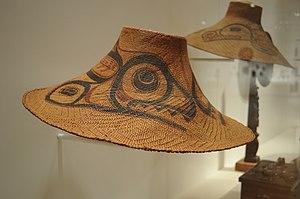
Les Haïdas sont un peuple amérindien de la côte ouest du Canada et du nord des États-Unis, ainsi qu’une partie sud-est de l’Alaska, le long de la côte du Pacifique, et dans l'archipel Haïda Gwaïi en particulier.